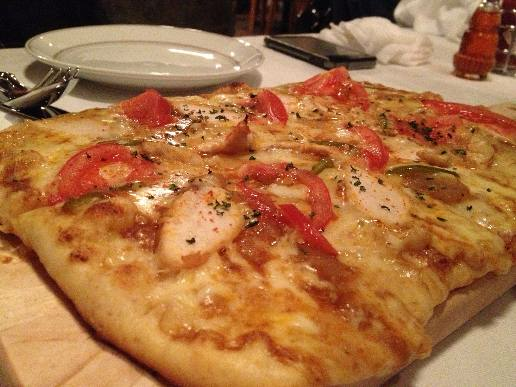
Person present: No